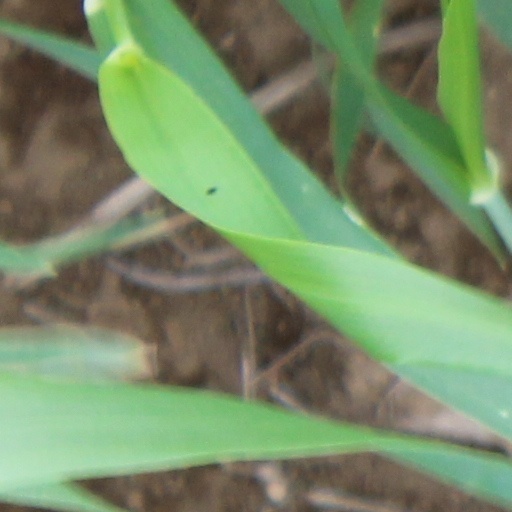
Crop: wheat